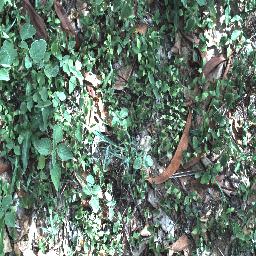
Label: negative